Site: brandenburg
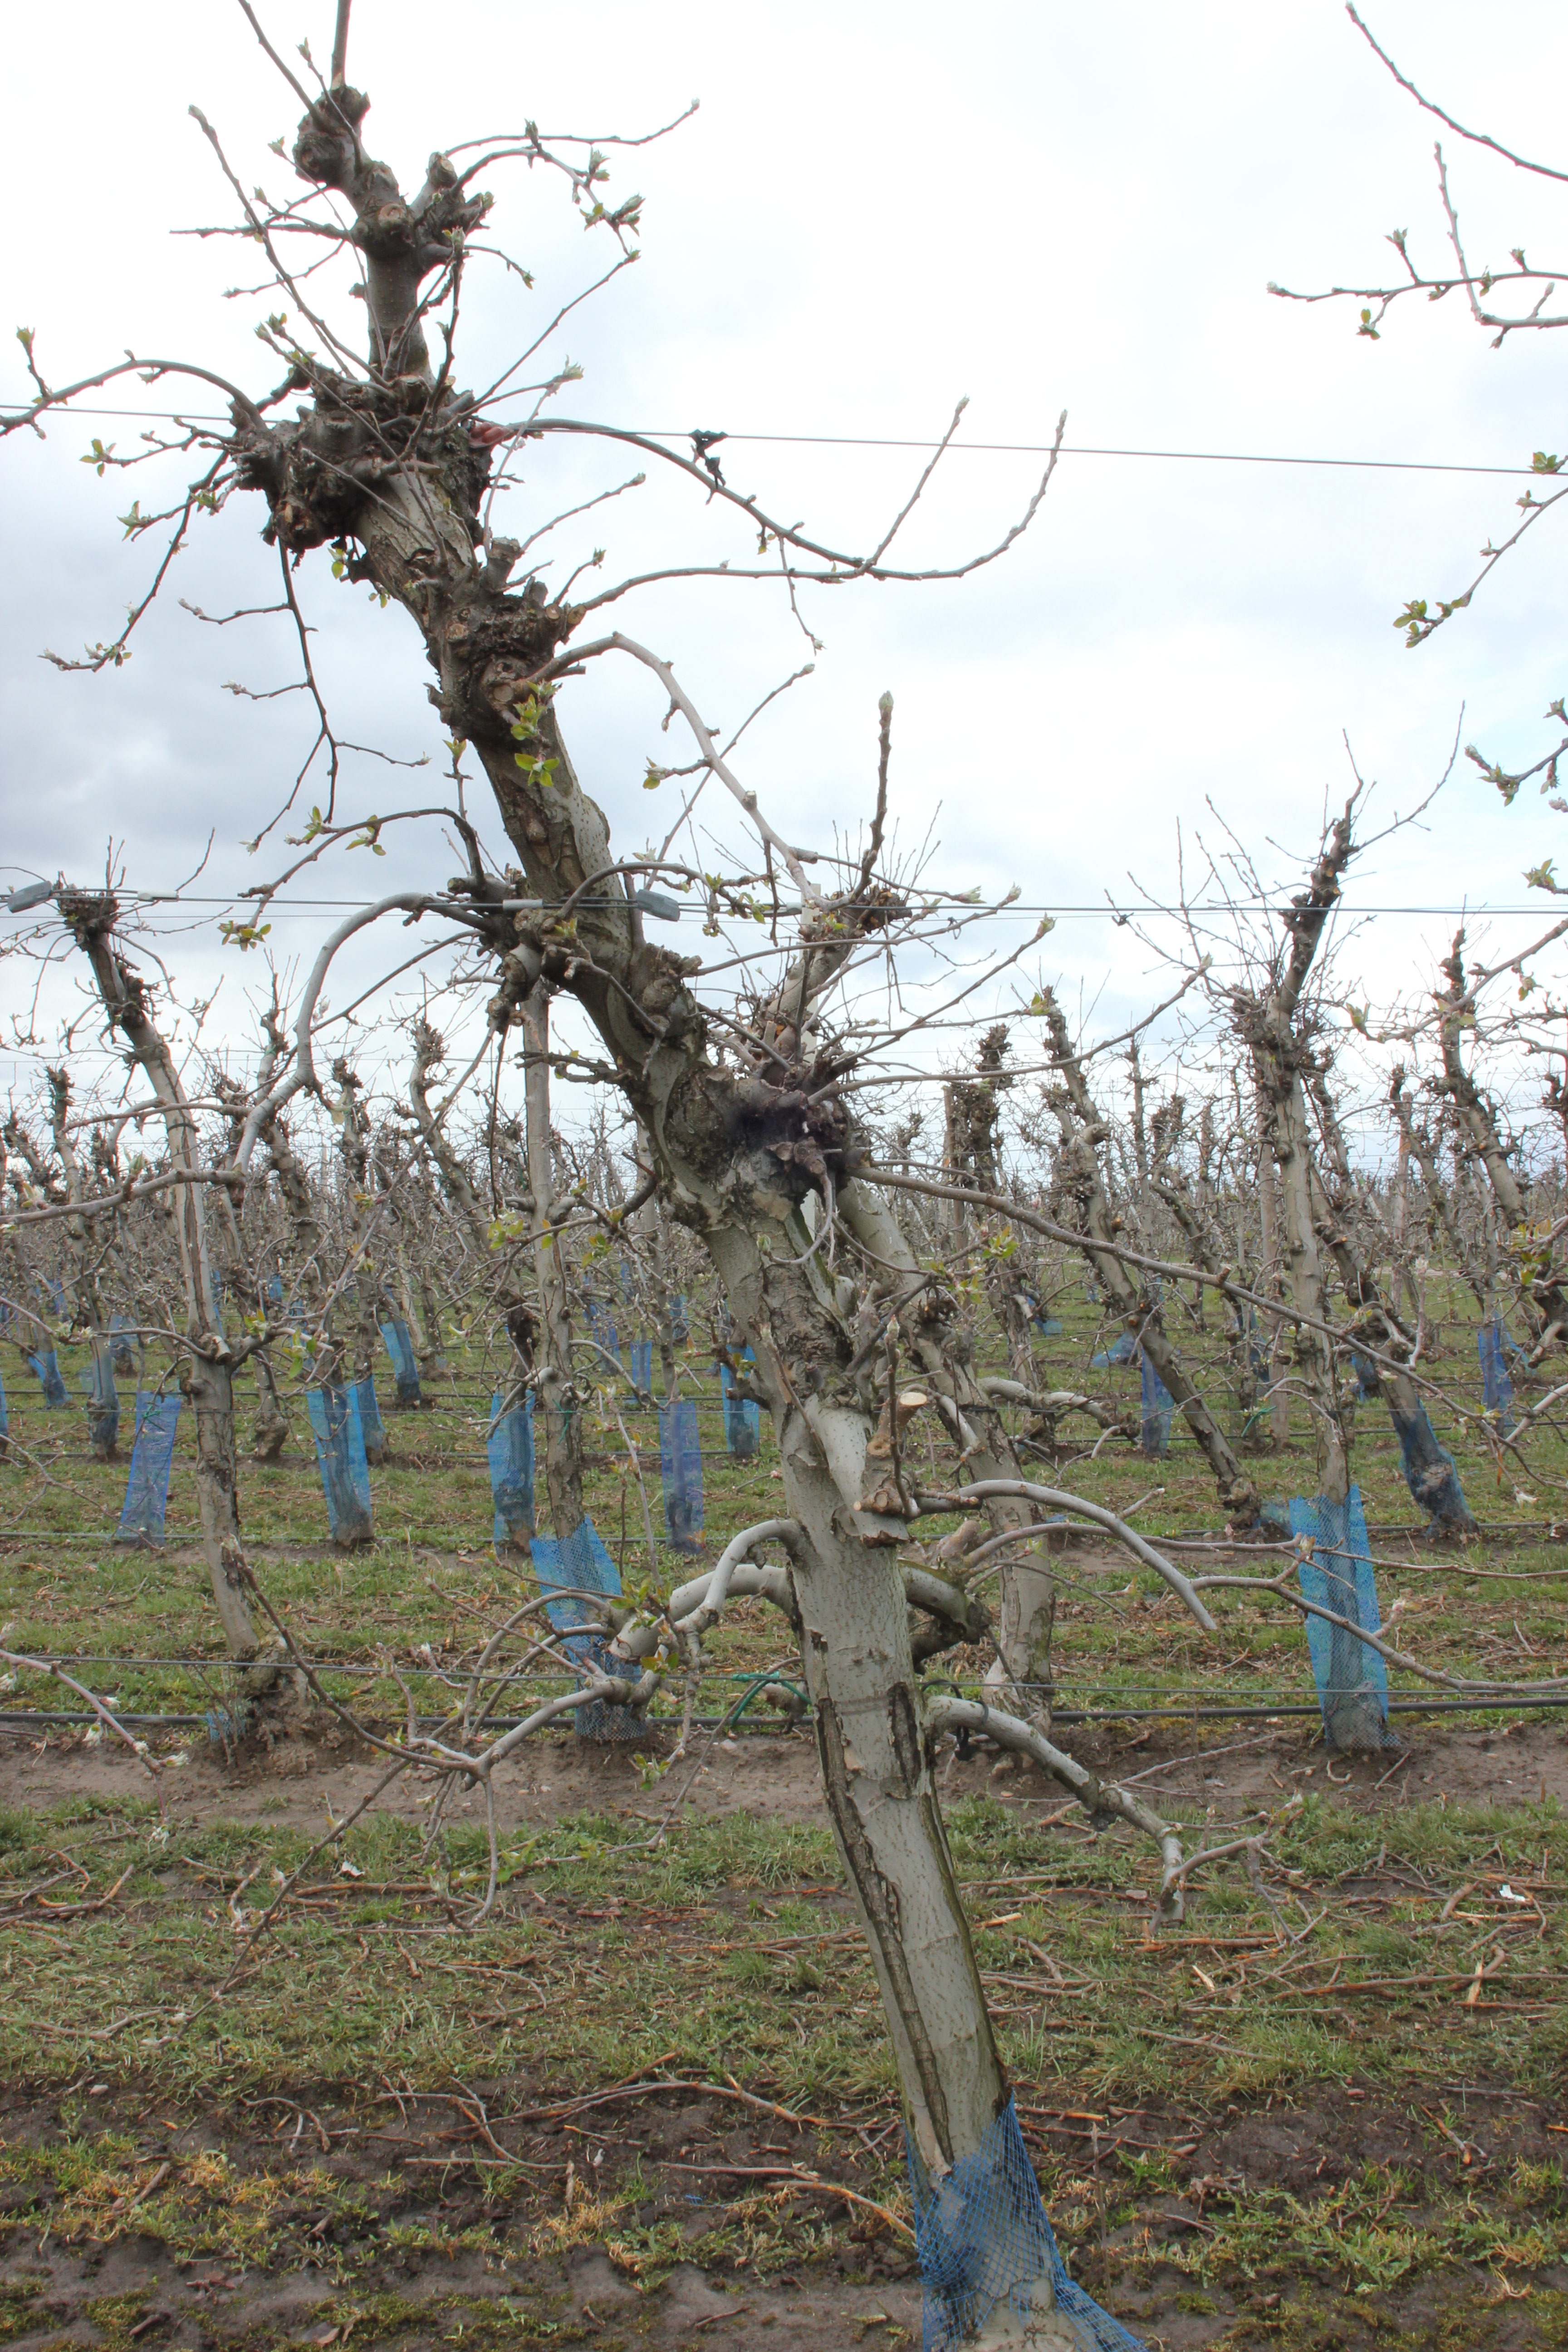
Growth stage (BBCH 55): Inflorescence emergence